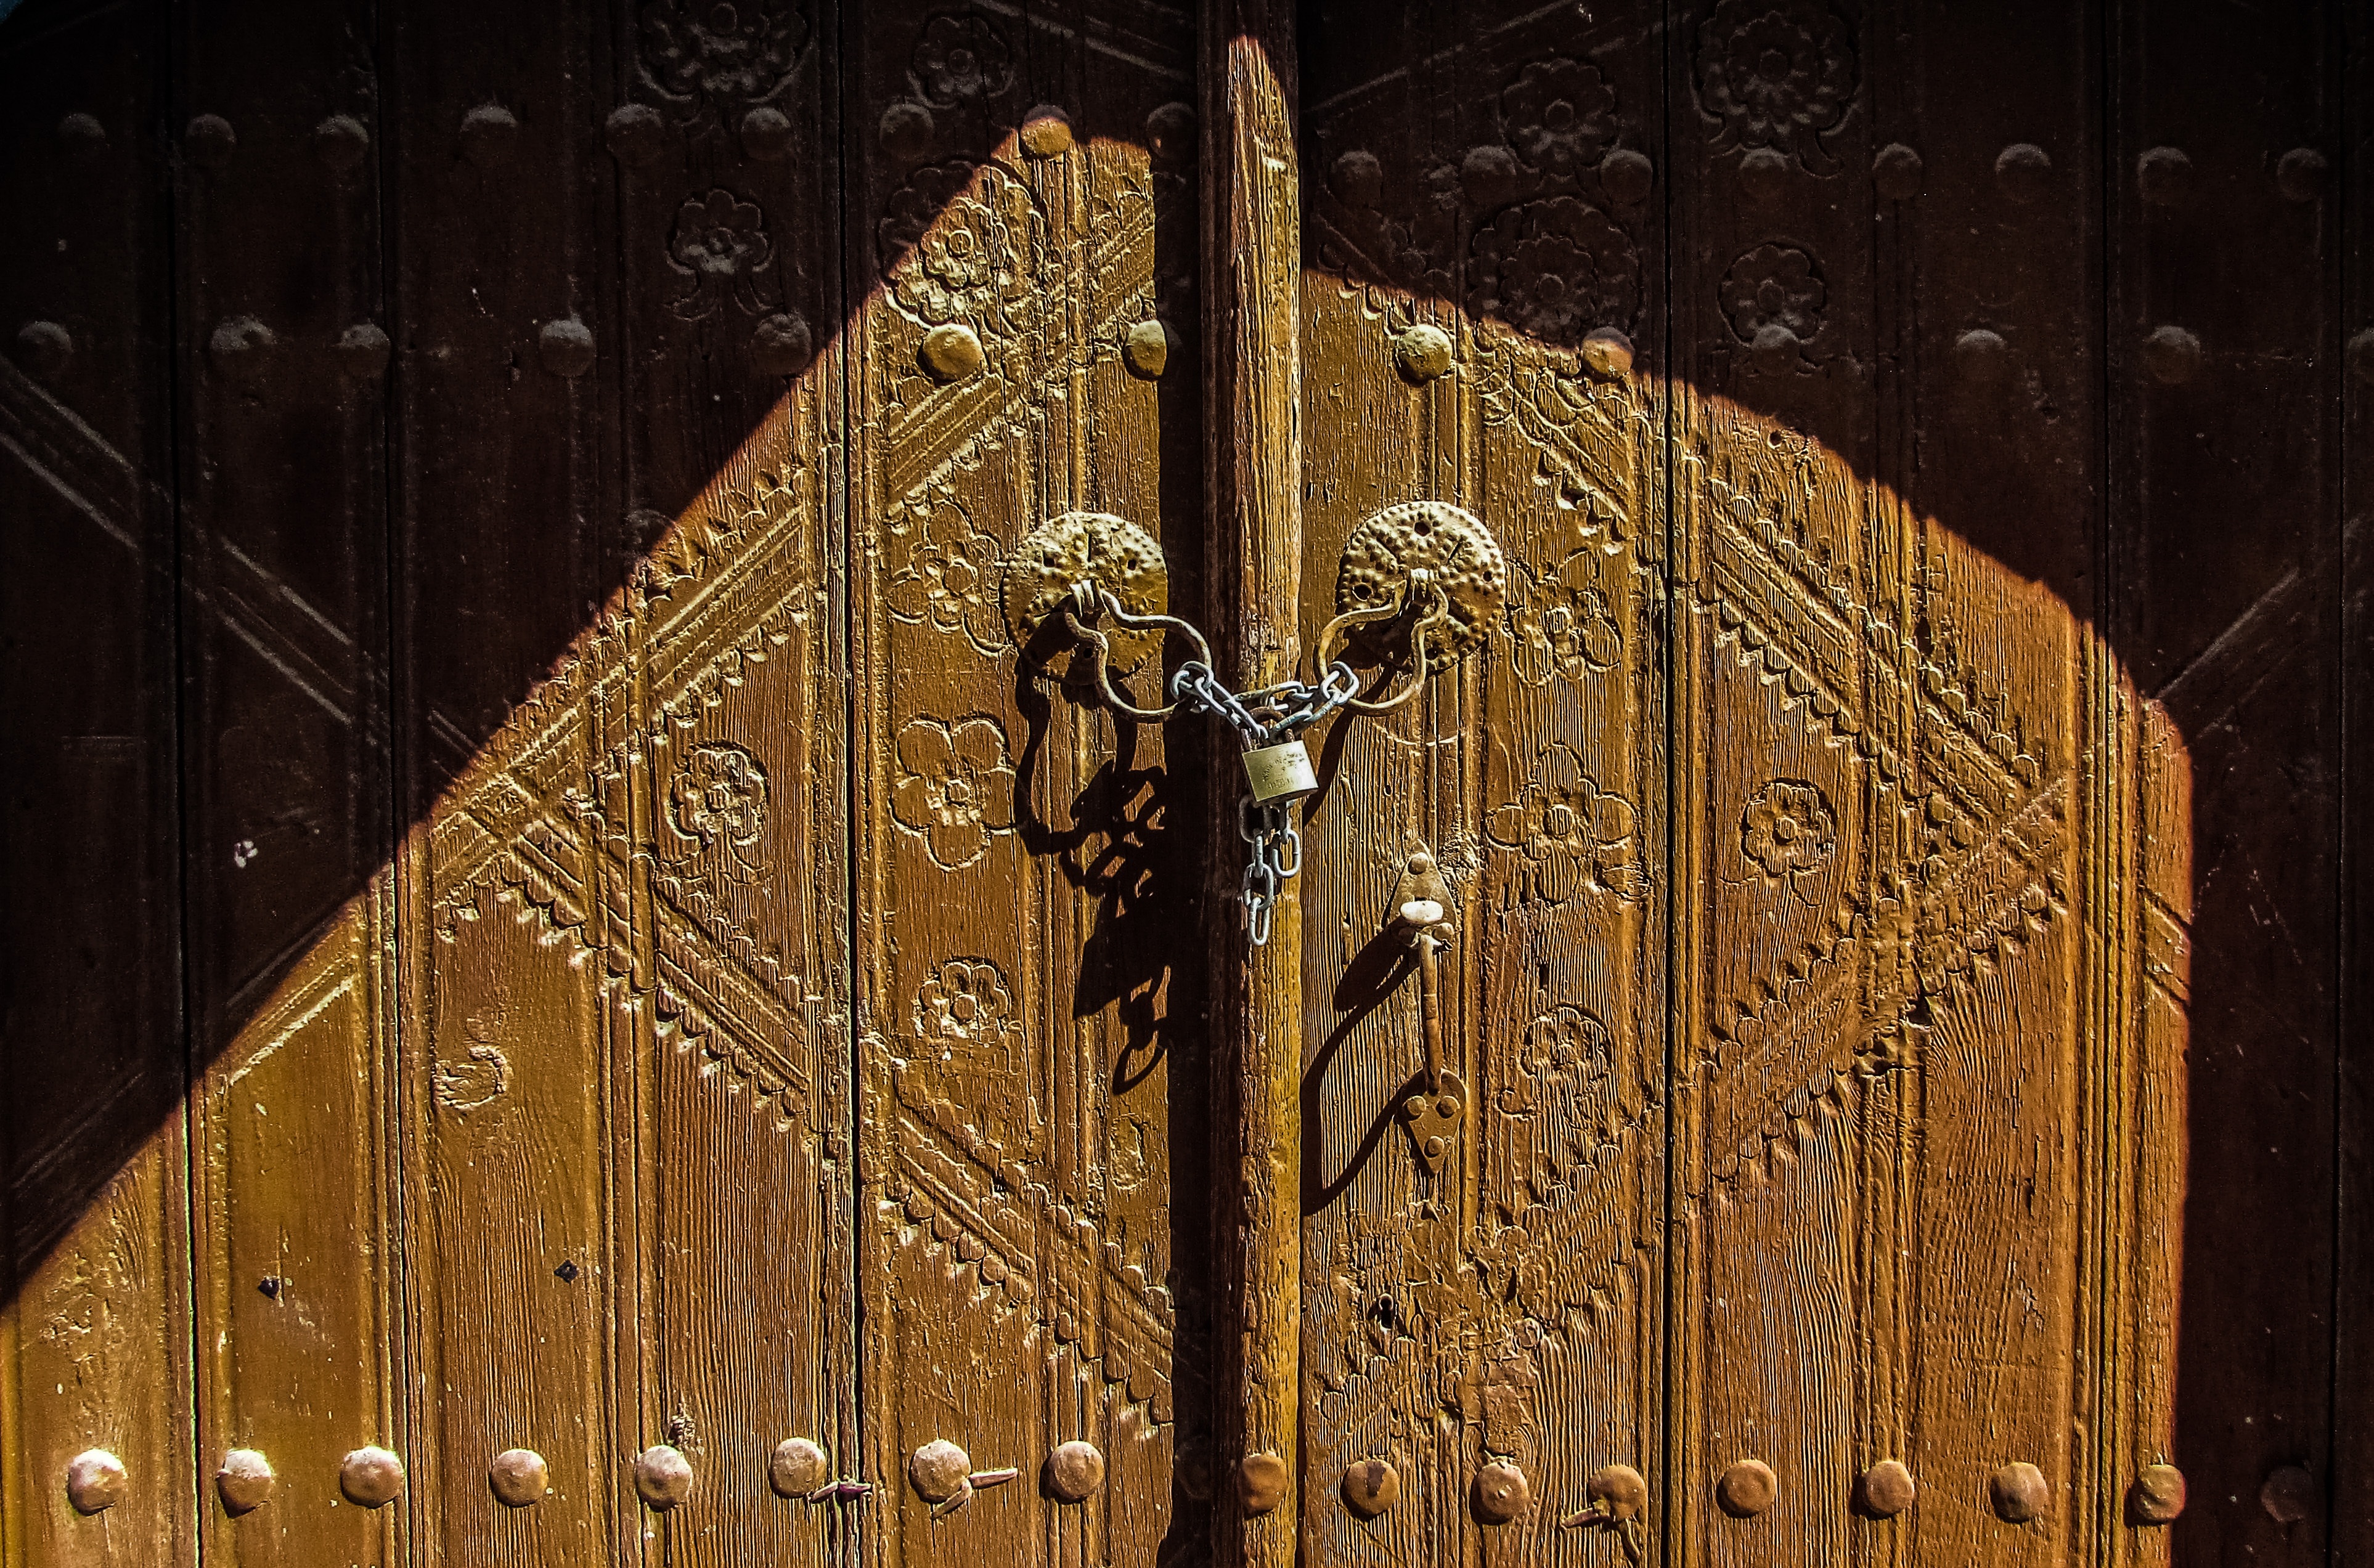
architecture, wood, house, village, decoration, door, temple, wooden, symmetry, carving, traditional, cyprus, kato drys, ancient history, plucked string instruments